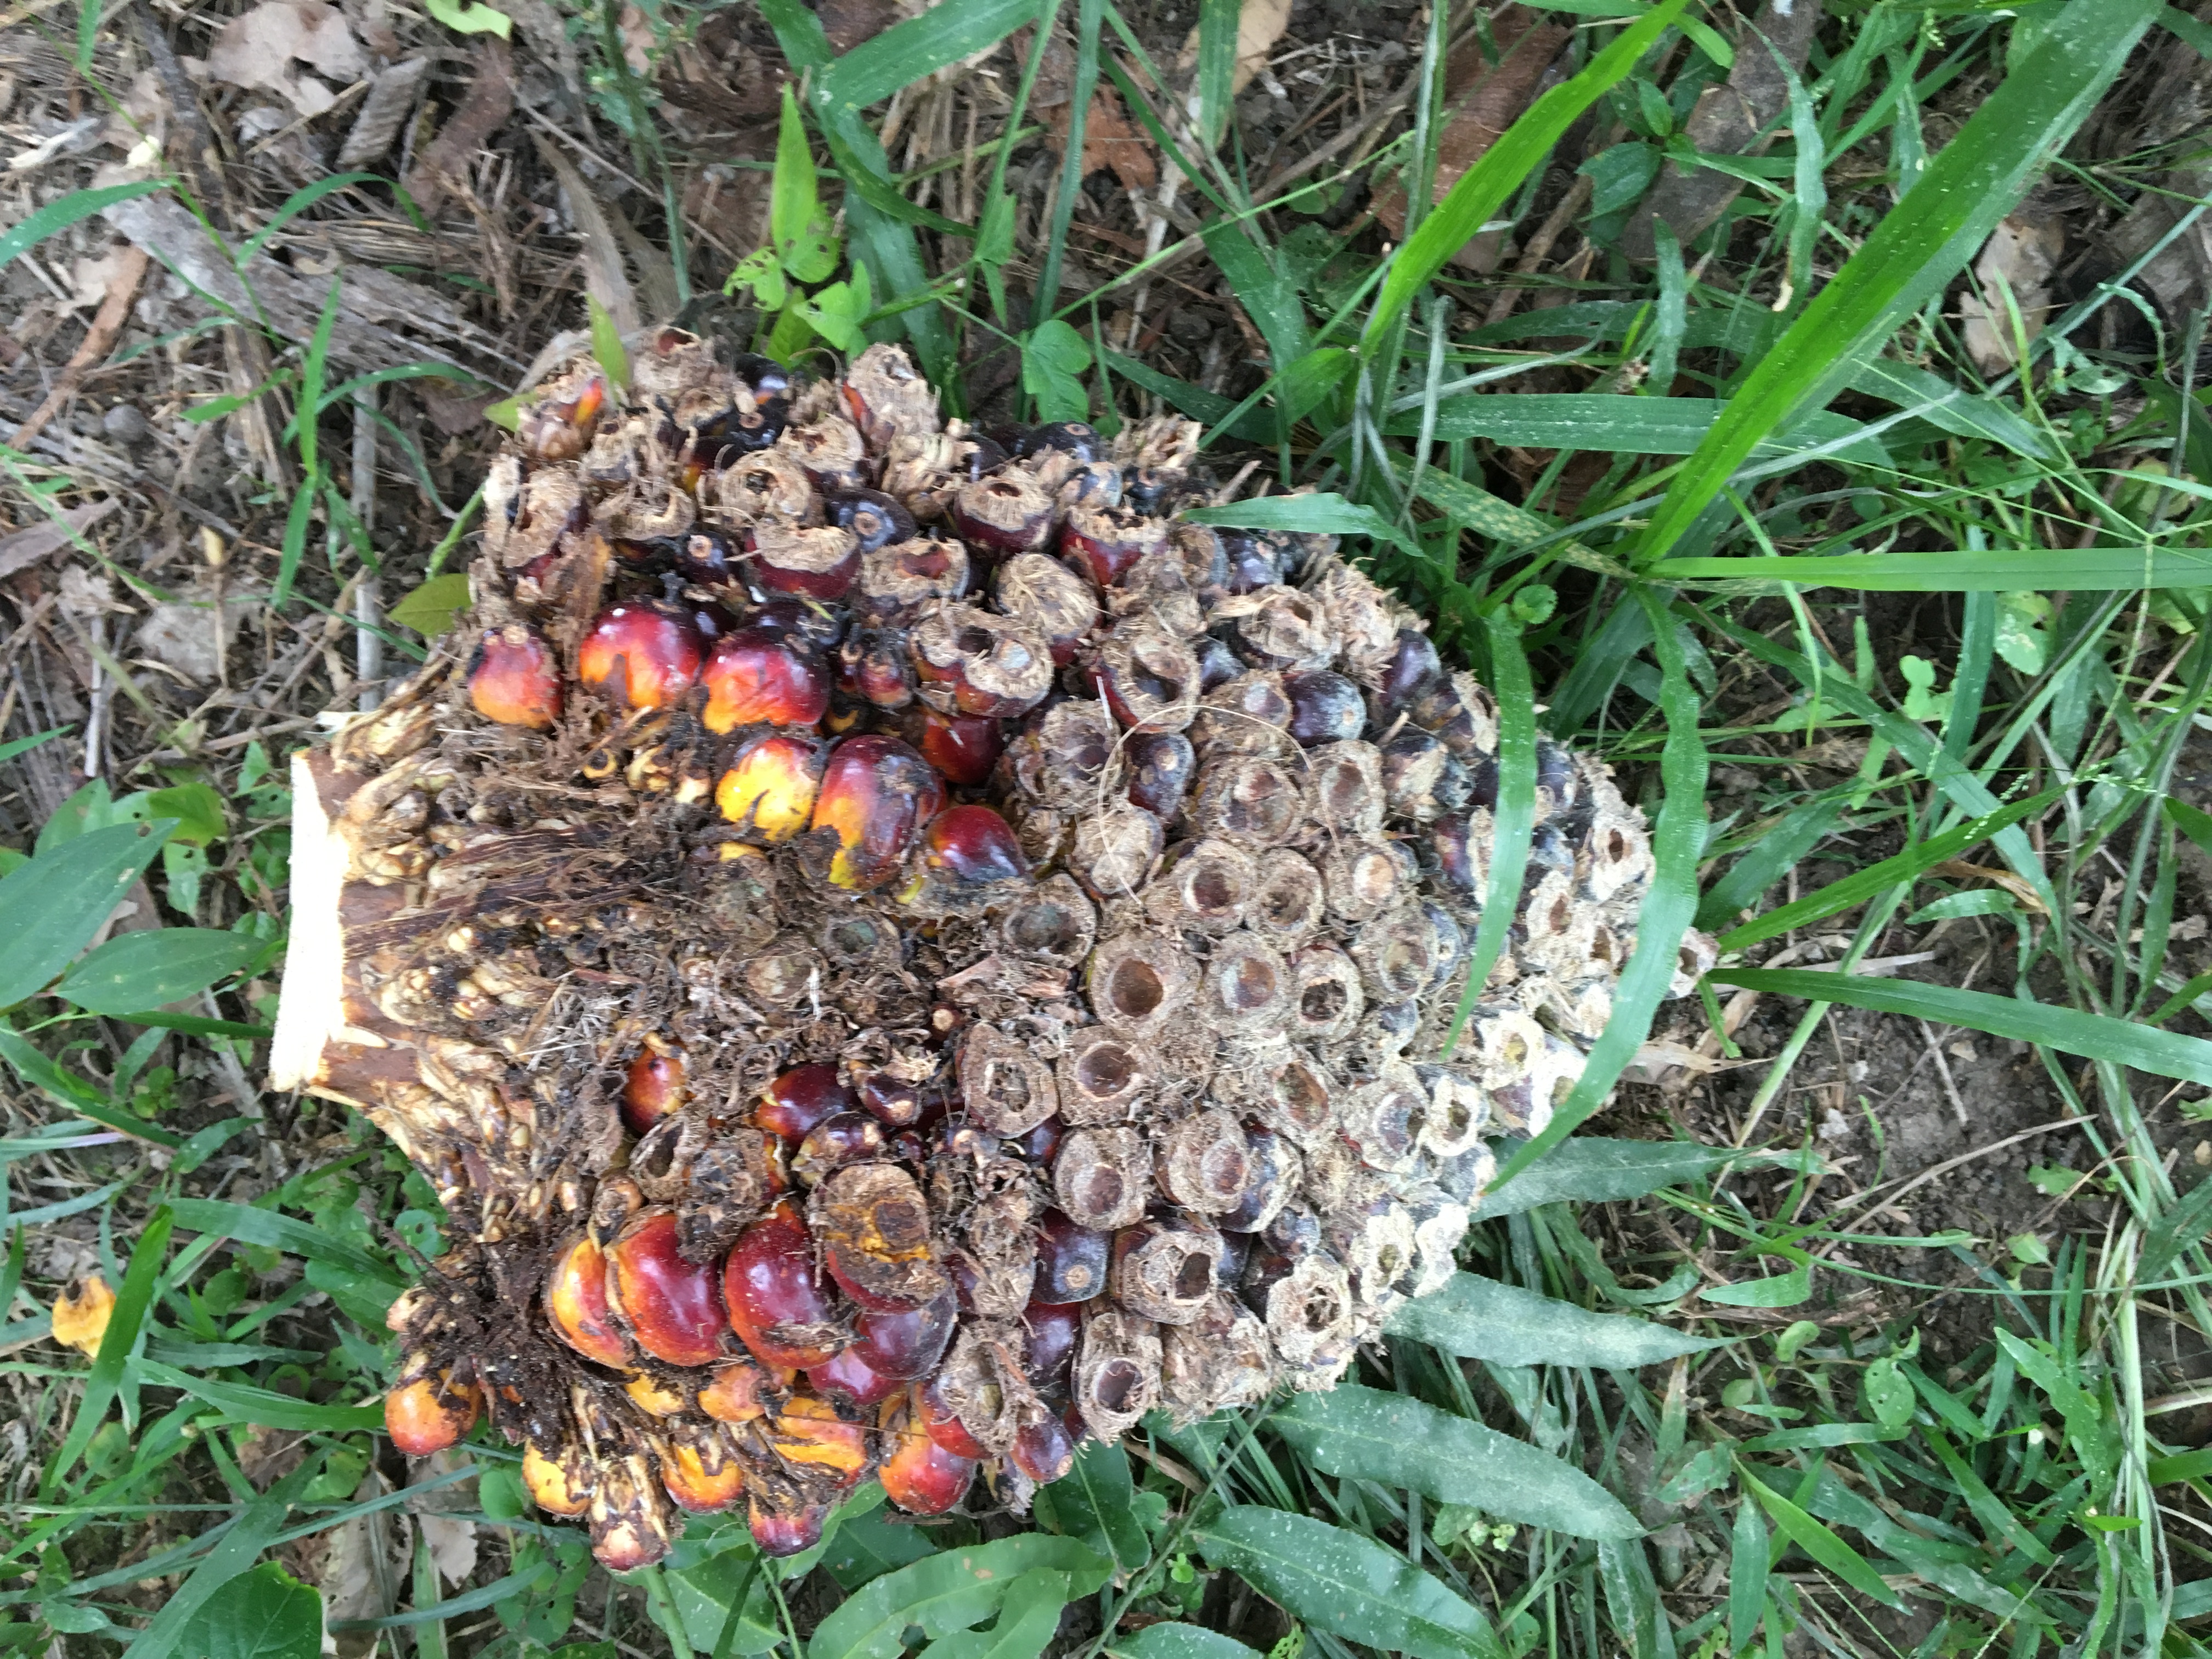
Ripeness: Damaged